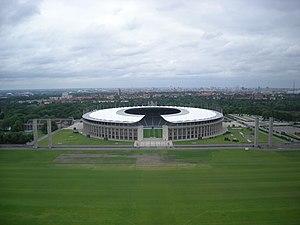
Le parc olympique de Berlin se trouve à la périphérie ouest du quartier de Westend, dans l’Ouest berlinois, au sein de l’arrondissement de Charlottenburg-Wilmersdorf.